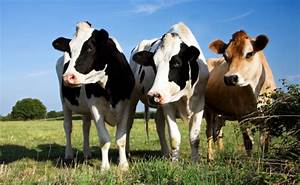
Label: cow